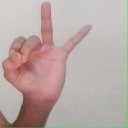
अक्षर: ण